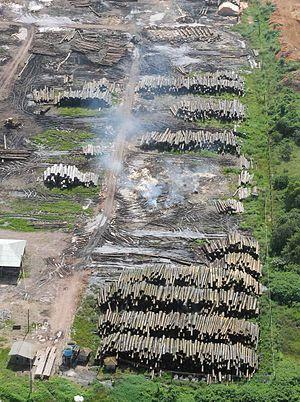
La Loutre géante, Loutre géante du Brésil ou Loutre géante sud-américaine est un mammifère carnivore d'Amérique du Sud. C'est le plus grand représentant de la famille des Mustelidae, et l'unique représentant du genre Pteronura. Contrairement aux autres mustélidés, la Loutre géante vit en groupes familiaux comprenant trois à huit membres. Le groupe familial est centré autour du couple reproducteur et est très soudé. Bien que généralement paisible, c'est une espèce territoriale et on peut parfois observer des agressions entre groupes. La Loutre géante est un animal diurne, actif uniquement pendant la journée. C'est l'espèce de loutre la plus bruyante et elle utilise des cris bien distincts pour signaler un danger, montrer son agressivité ou rassurer. La Loutre géante peut se rencontrer dans toute la partie centrale et septentrionale d'Amérique du Sud. Elle est particulièrement bien présente le long de l'Amazone et dans le Pantanal.